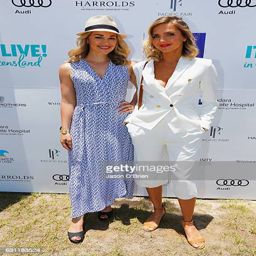
film actor and person pictured